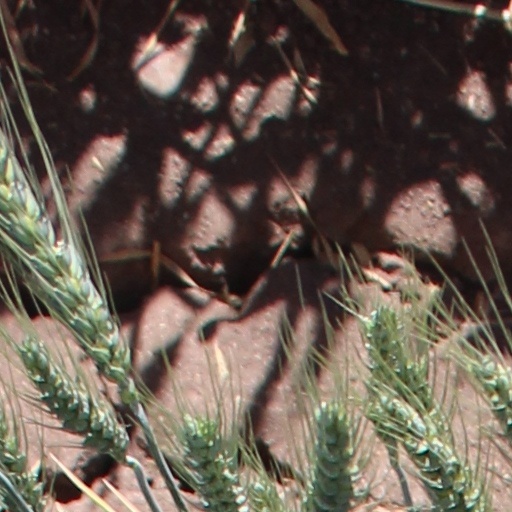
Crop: wheat